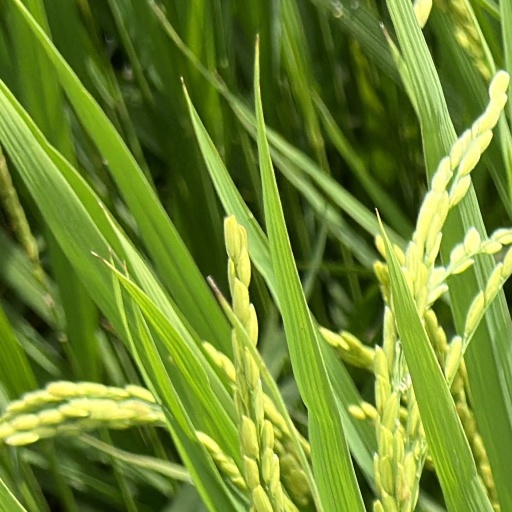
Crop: rice